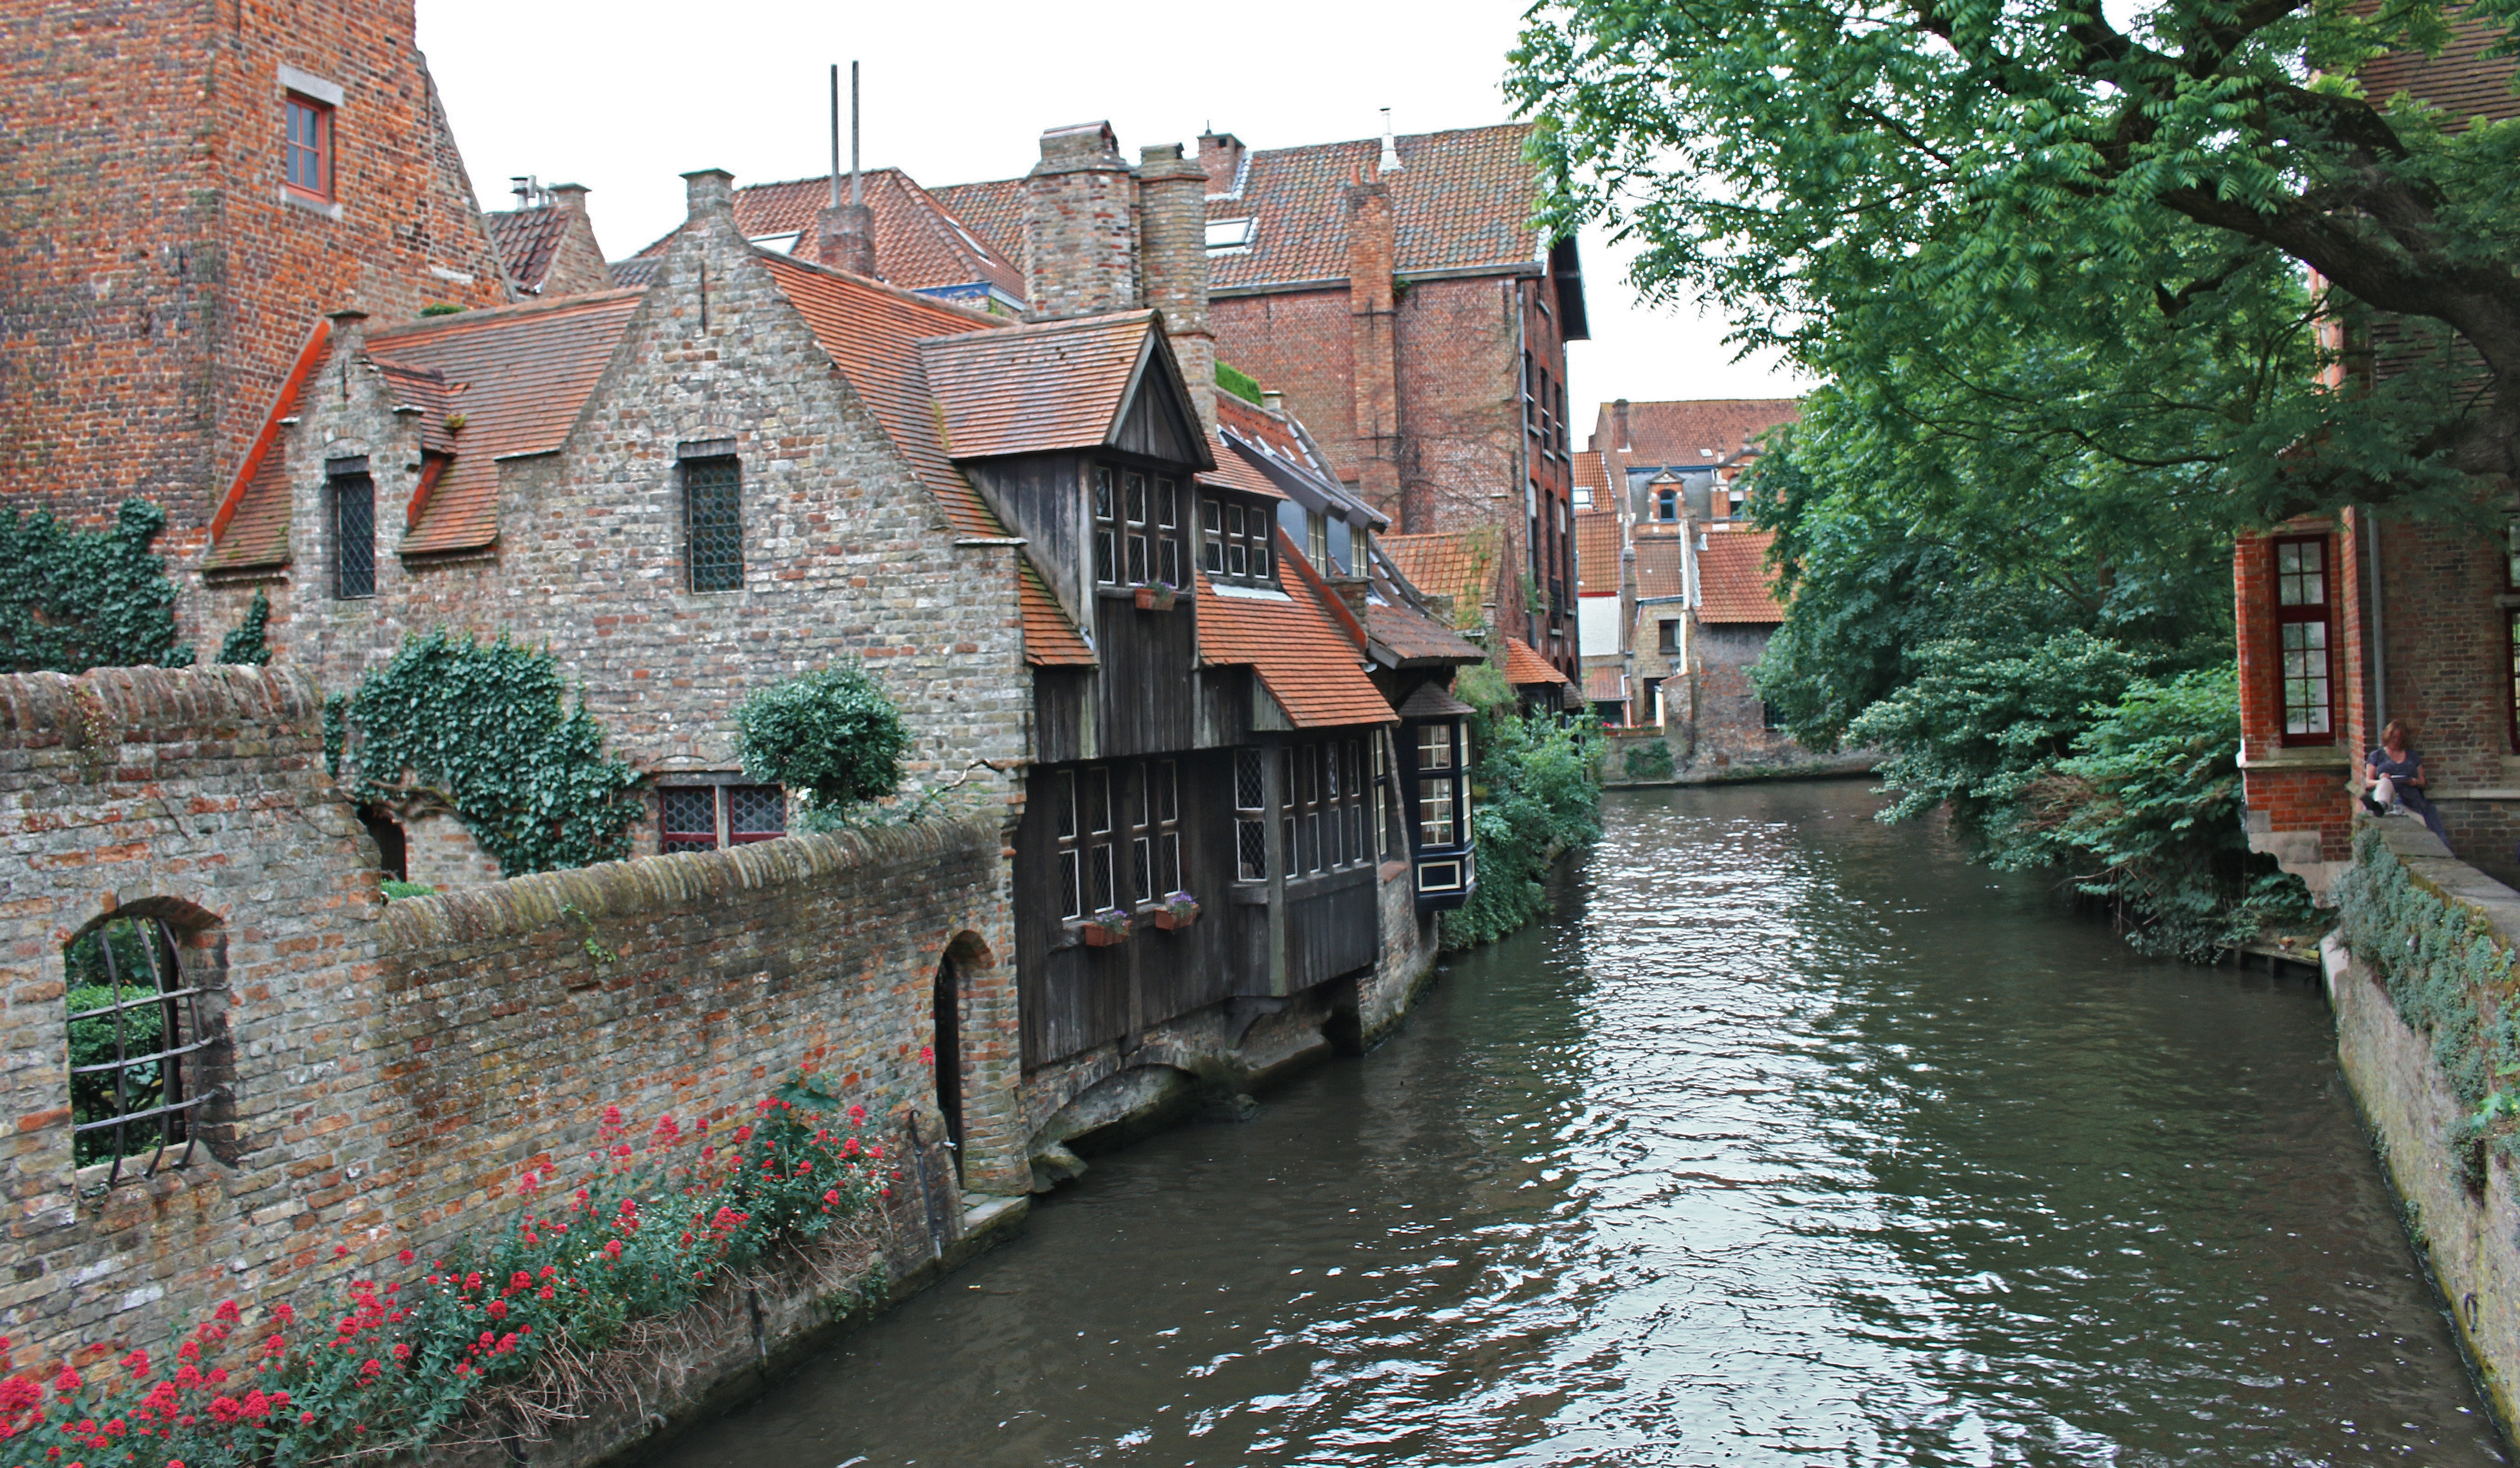
architecture, boat, town, building, river, canal, village, cottage, romantic, cozy, facade, waterway, body of water, belgium, world heritage, places of interest, channel, historically, middle ages, bruges, canals, landform, medieval city, geographical feature